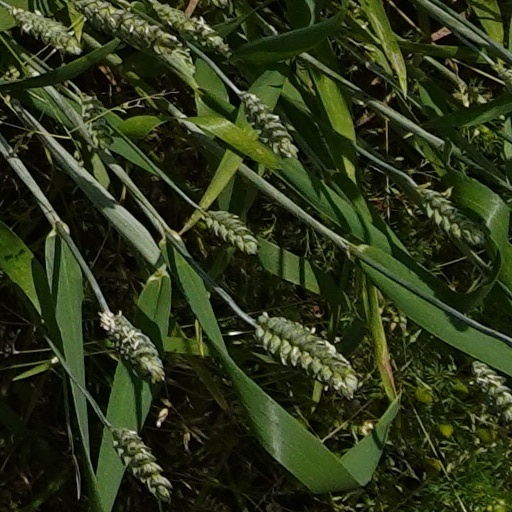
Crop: wheat